Shawangunk Ridge

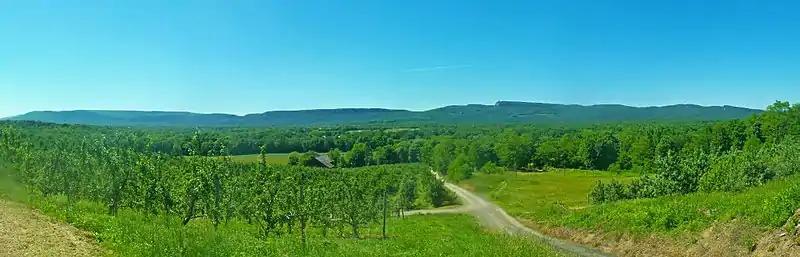
Shawangunk Ridge from south of New Paltz

The Shawangunk Ridge , also known as the Shawangunk Mountains or The Gunks, is a ridge of bedrock in Ulster County, Sullivan County and Orange County in the state of New York, extending from the northernmost point of the border with New Jersey to the Catskills. The Shawangunk Ridge is a continuation of the long, easternmost section of the Appalachian Mountains; the ridge is known as Kittatinny Mountain in New Jersey, and as Blue Mountain as it continues through Pennsylvania. This ridge constitutes the western border of the Great Appalachian Valley.